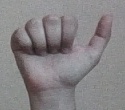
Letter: dhad